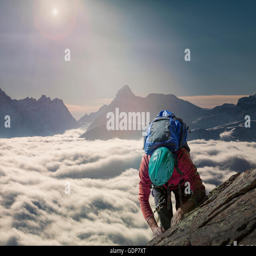
climber on a rocky wall above a sea of fog in an alpine valley , mountain range